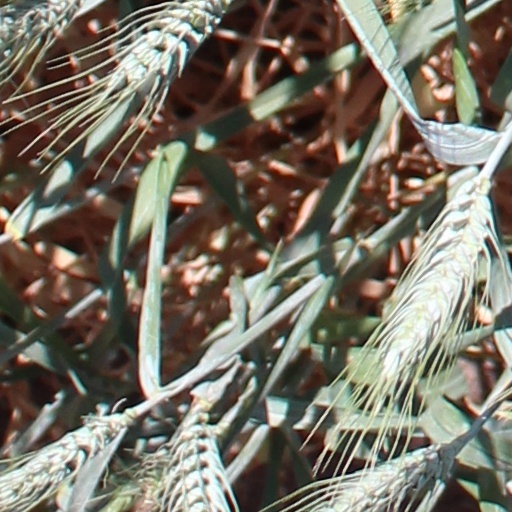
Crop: wheat